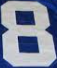
Number: 8